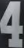
Number: 4